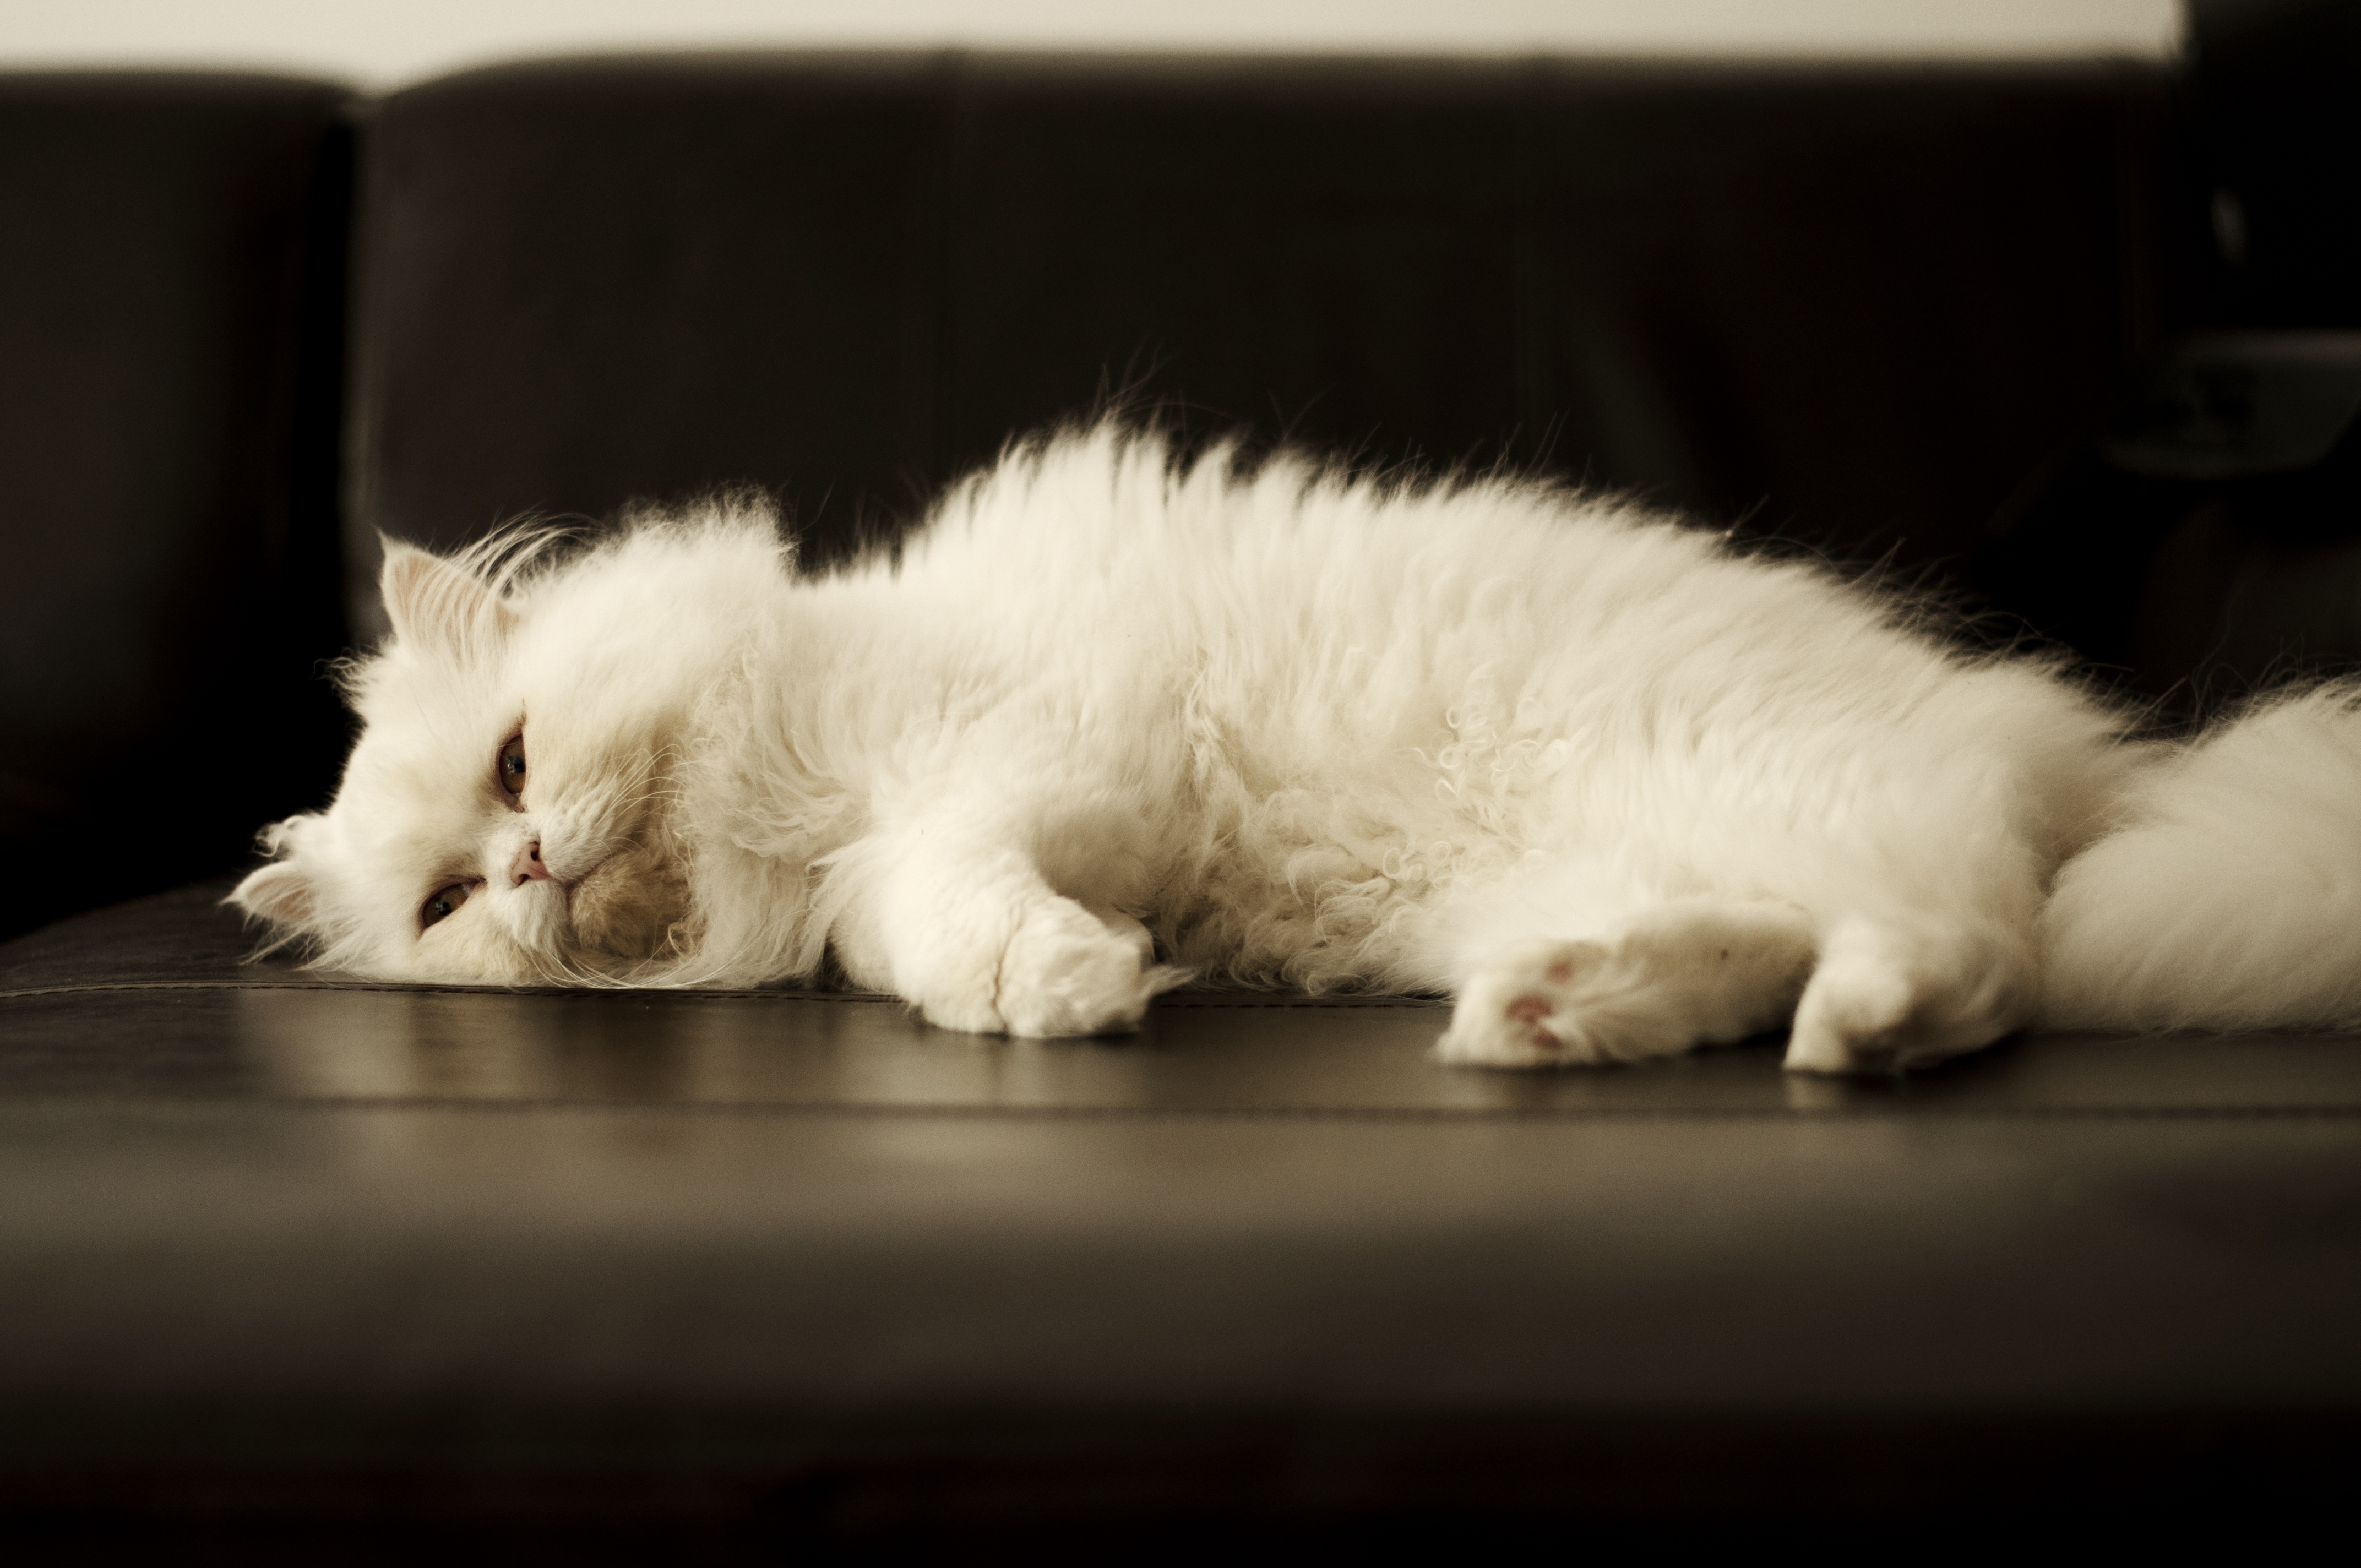
white, home, pet, fluffy, kitten, cat, feline, clean, mammal, relaxing, pets, nose, whiskers, lazy, indoors, one, kitty, relaxation, skin, vertebrate, beautiful, adorable, adult, perfect, persian, white cat, long haired, small to medium sized cats, cat like mammal, carnivoran